Gaudapadacharya Math

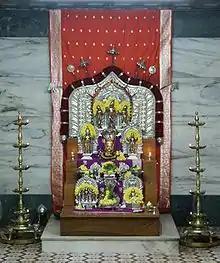
Decorated murti of Bhagvan Shri Bhavani Shankar along with Vishnu, Devi, Surya and Ganesha at Shri Saunstan Gauḍapādāchārya matha, Kavale, Goa

In Kali Yuga Sri Gaudapadcharya is the first preceptor to imbibe the Vedanta Wisdom and imparted it to his disciples, thus he is the first historical exponent of Advaita Vedanta. He is the guru of Govinda Bhagavatpadacharya (the guru of Adi Shankaracharya), thus he is the Parama Guru (Grand Guru) of Adi Shankaracharya.